The Cheerful Squadron

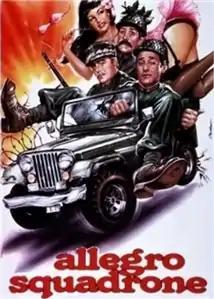

The Cheerful Squadron is a 1954 Italian-French historical war comedy film directed by Paolo Moffa and starring Vittorio De Sica, Daniel Gélin, Alberto Sordi and Silvana Pampanini. It is the third adaptation of a story by Georges Courteline about life in the French military in the late nineteenth century.